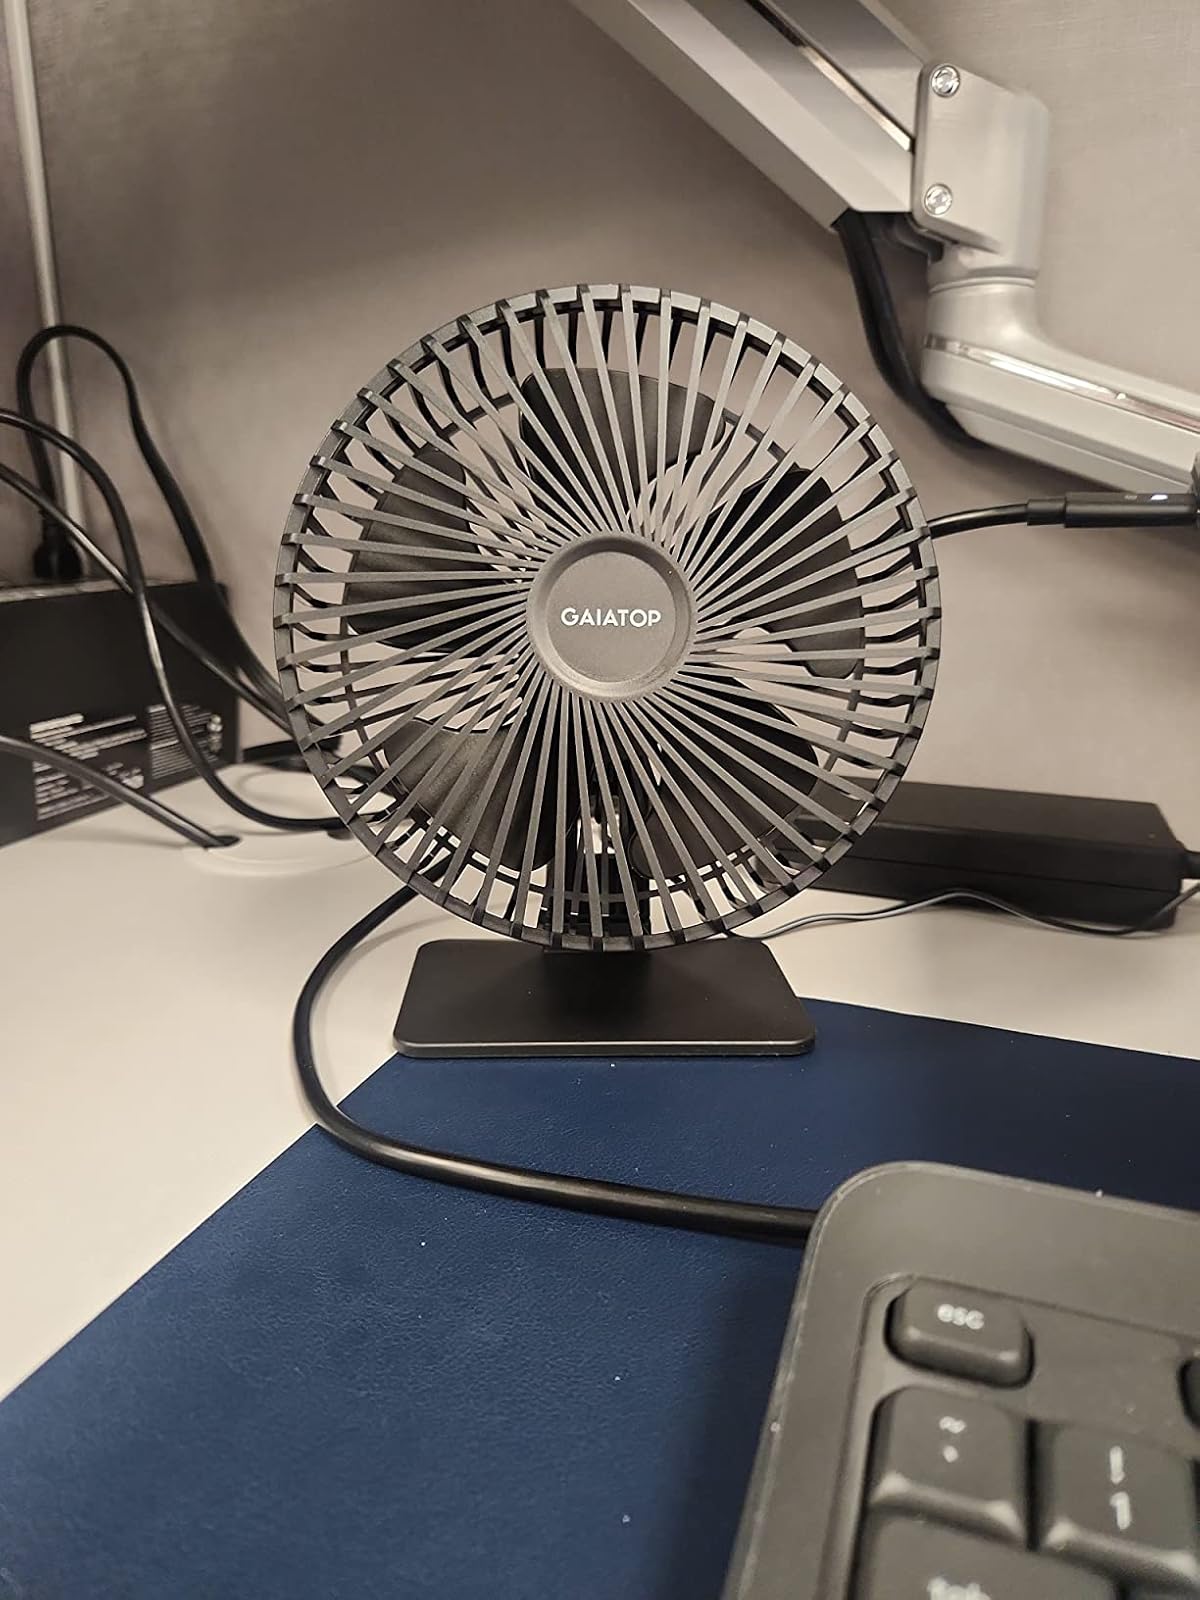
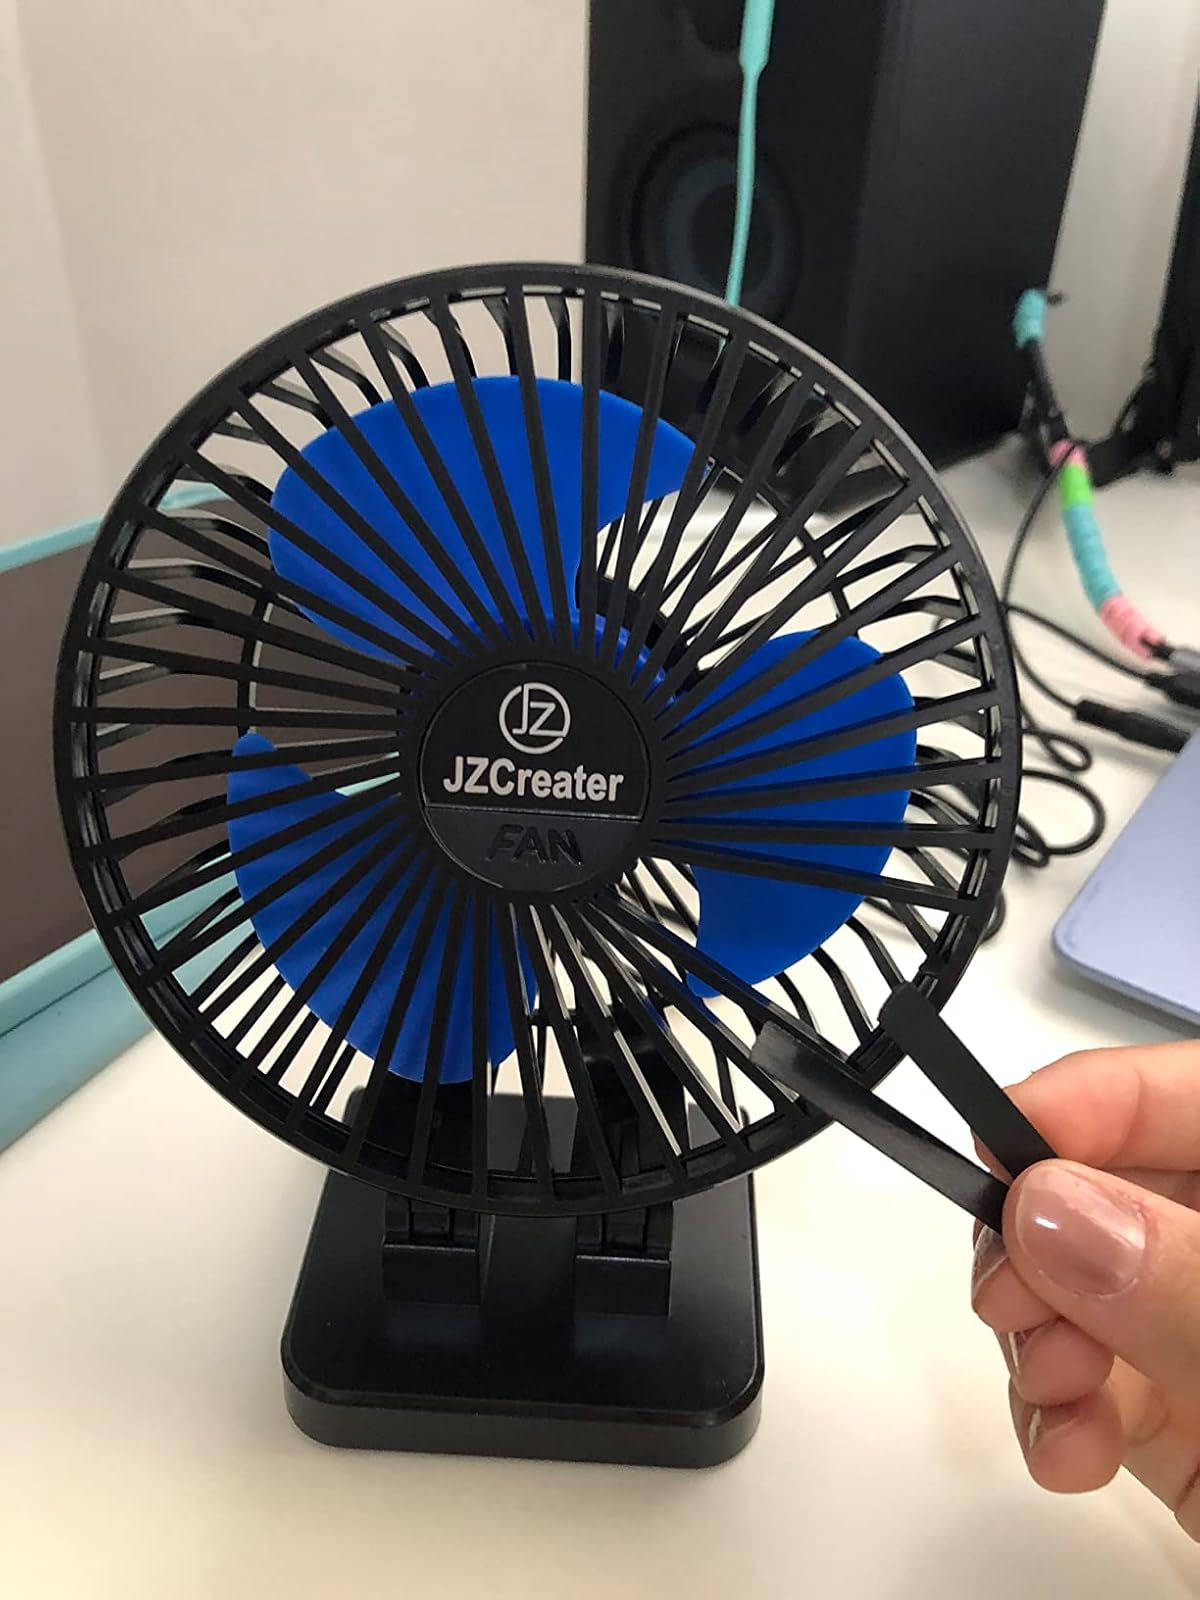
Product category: fan
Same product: no